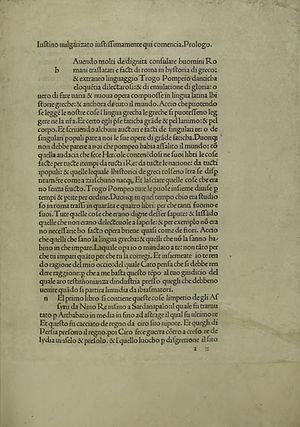
Trogue Pompée, est un Gallo-Romain né à Vaison-la-Romaine, contemporain de l'empereur Auguste, auteur d'un grand ouvrage d'histoire, abrégé ultérieurement par Justin.
Justin est un historien romain. On date le plus souvent son existence du IIIᵉ siècle, mais certains la placent au IVᵉ siècle après Jésus-Christ.